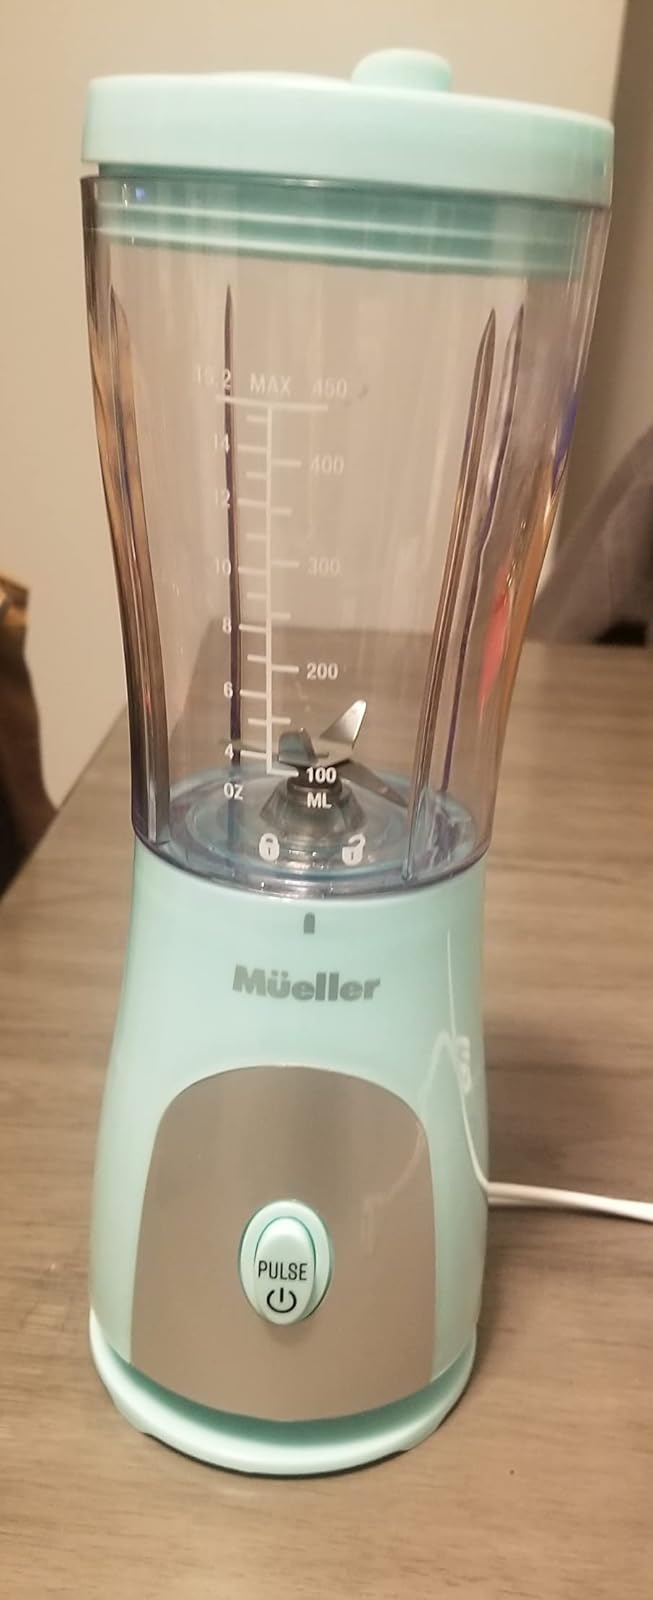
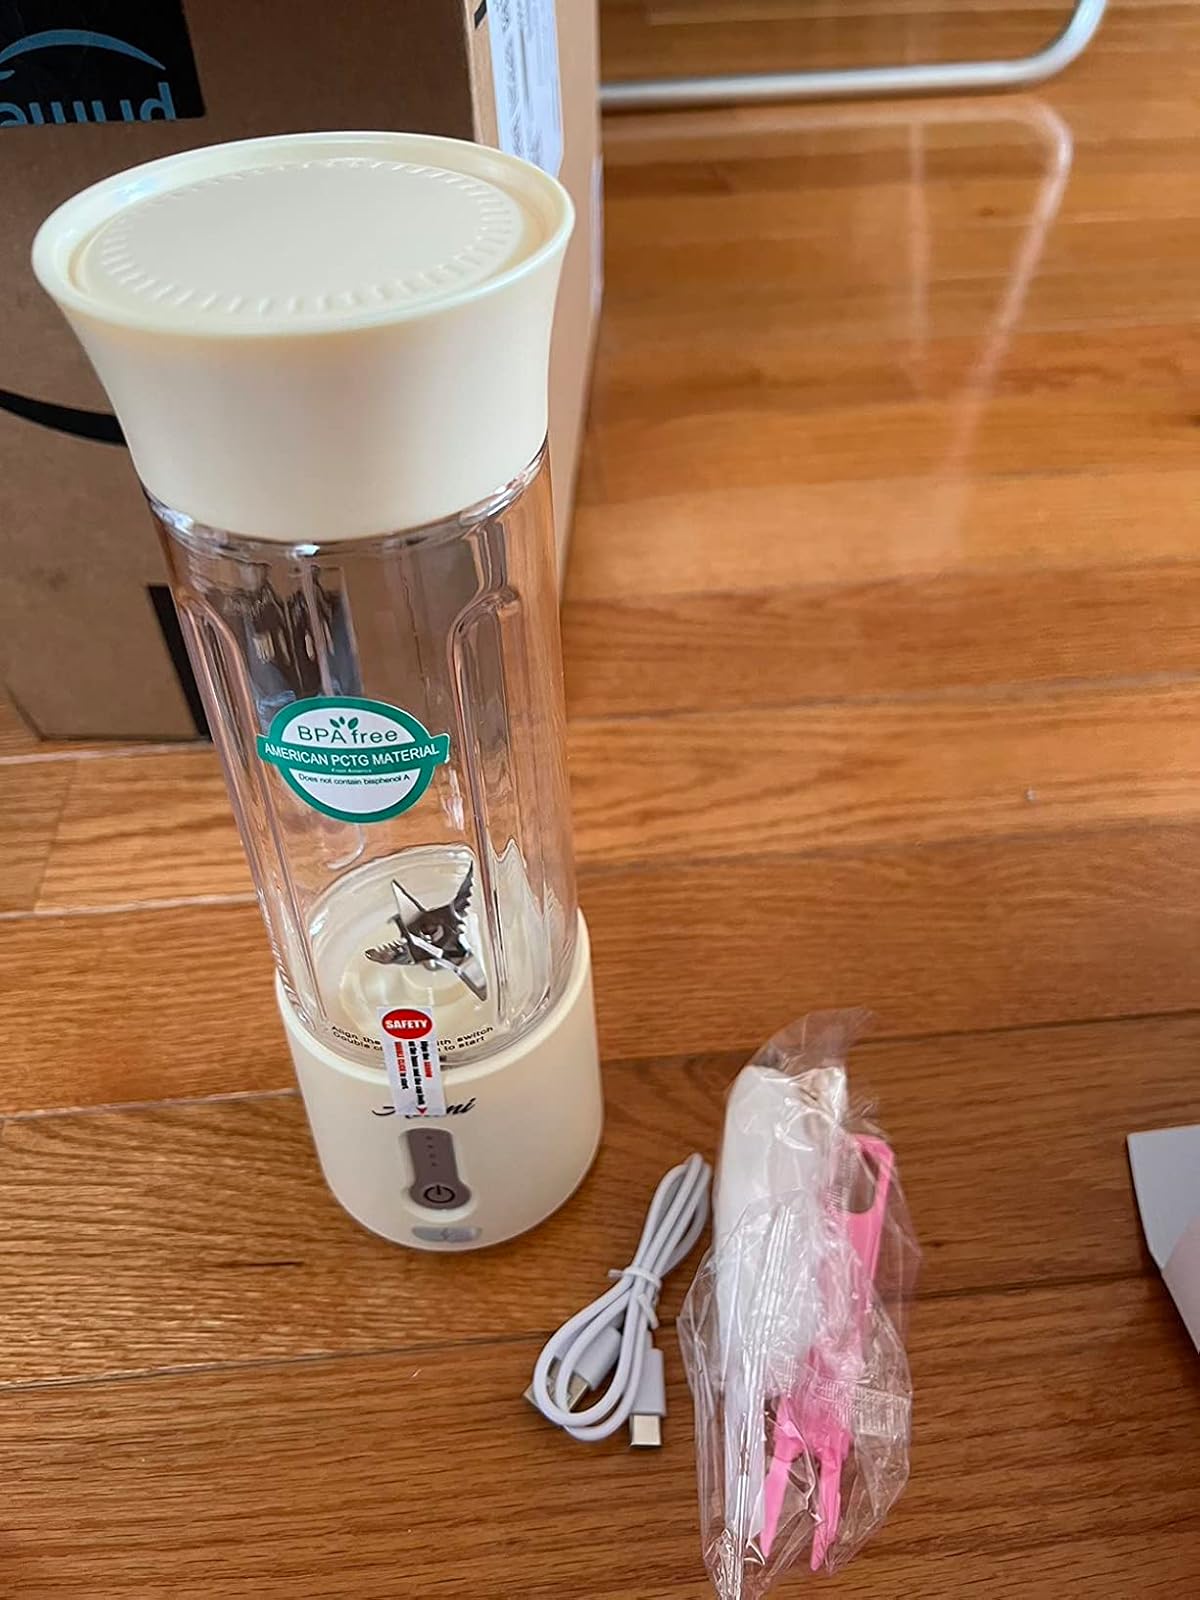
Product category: items_blender
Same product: no